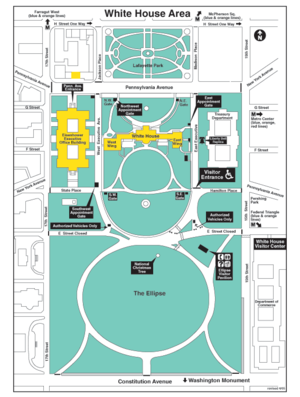
Blair House est une résidence officielle située 1651-1653 Pennsylvania Avenue Northwest, à Washington, D.C. aux États-Unis ; il s'agit de la résidence des invités officiels du président des États-Unis lors de leur séjour dans la capitale américaine. Elle est située face au Old Executive Office Building, presque à l'angle avec le parc Lafayette et la Maison-Blanche.